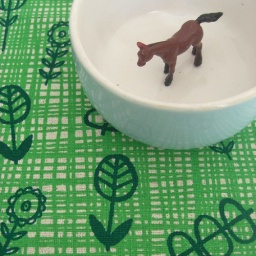
flower basket in apple and bottle green